Elfriede Gerstl

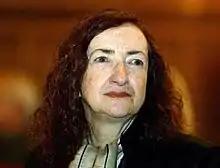
Elfriede Gerstl

Elfriede Gerstl (16 June 1932 – 9 April 2009) was an Austrian author and Holocaust-survivor. Gerstl, who was Jewish, was born in Vienna, where her father worked as a dentist.